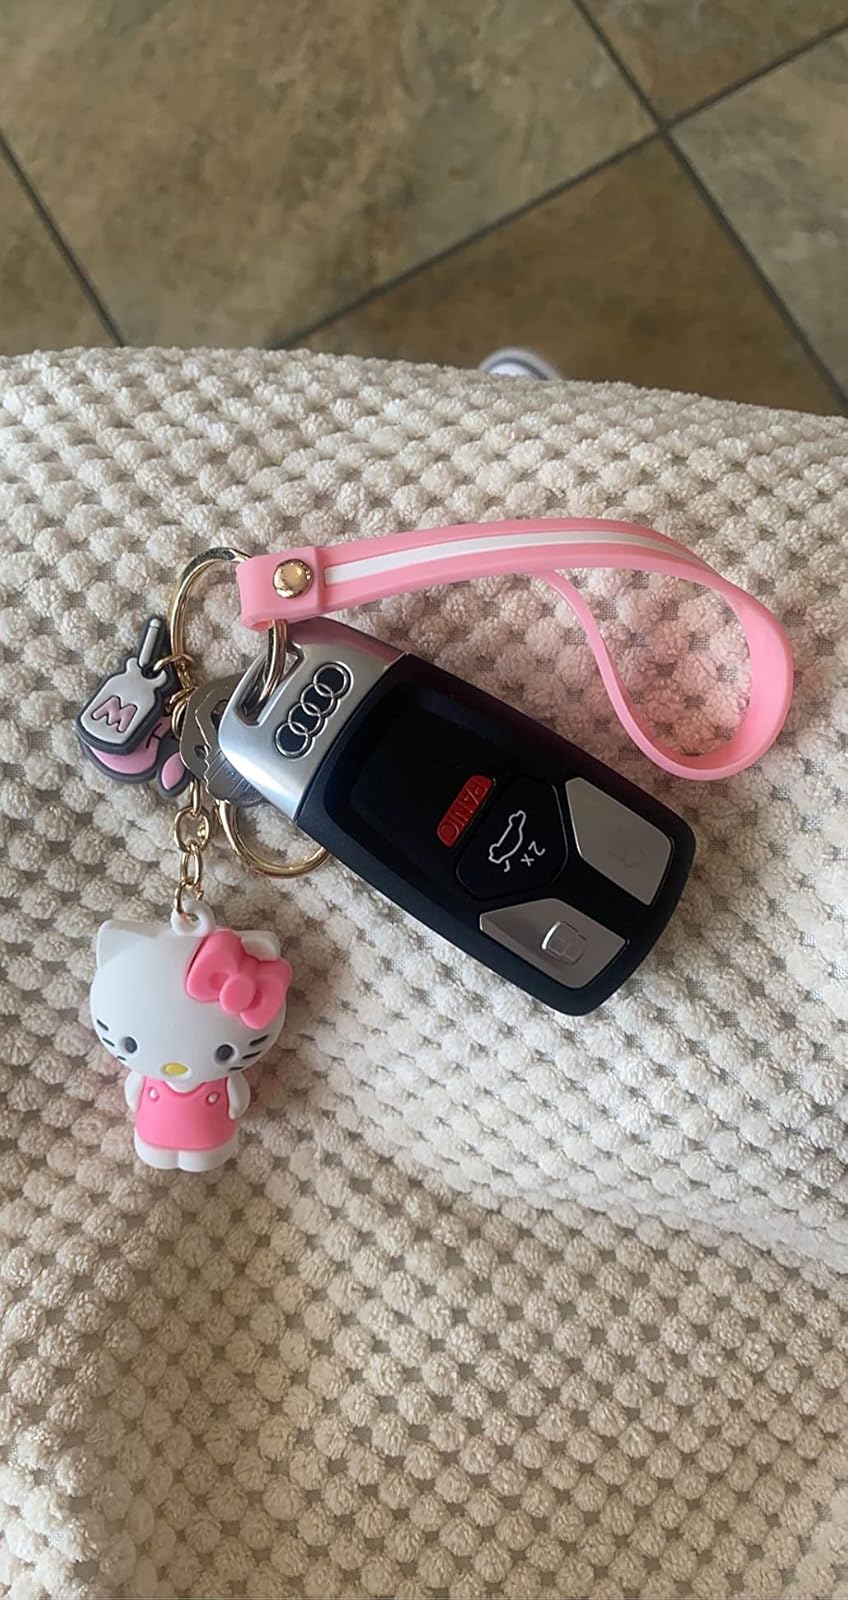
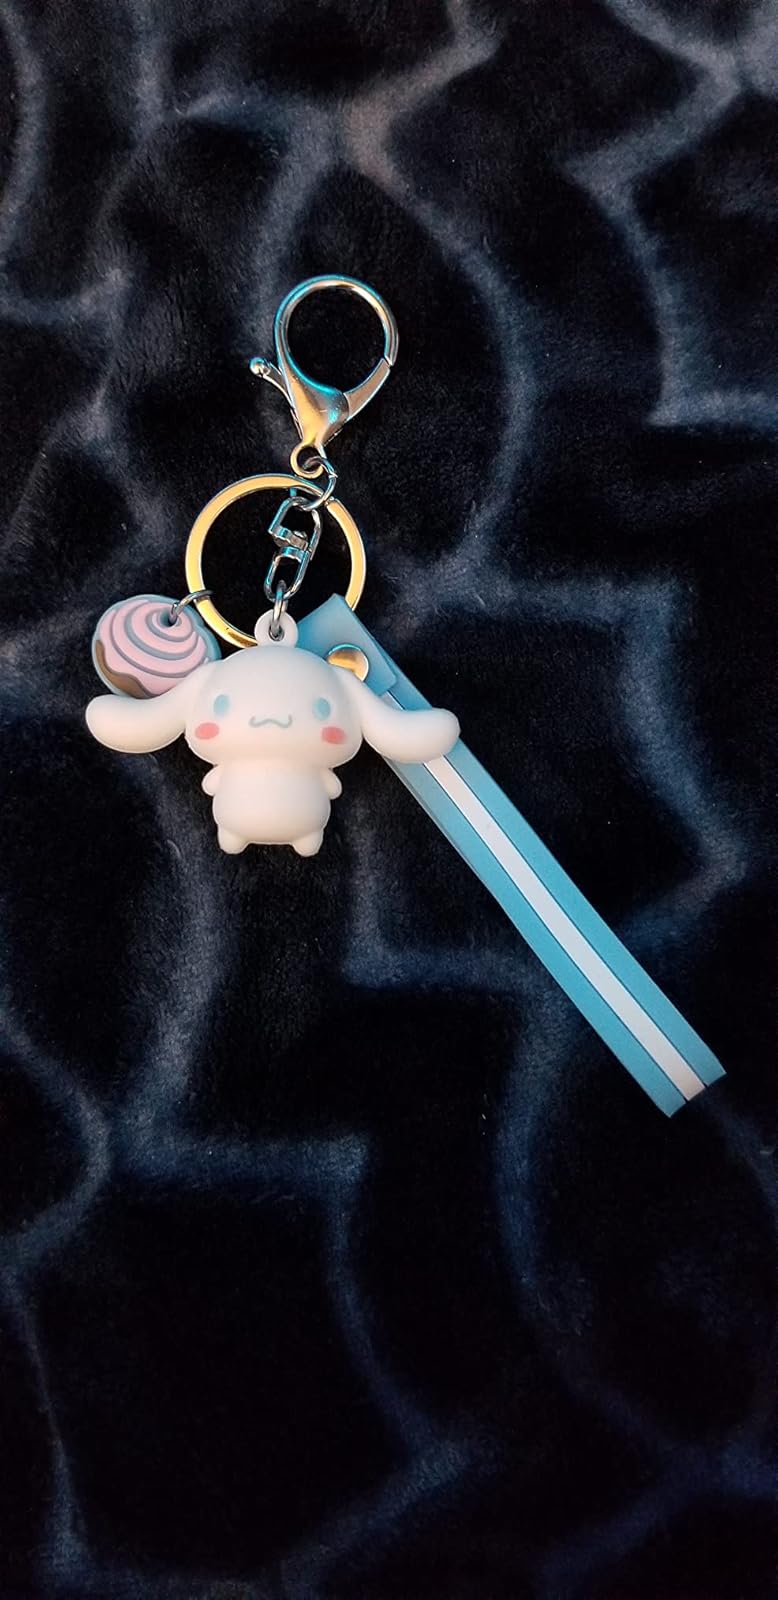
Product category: accessories_keychain
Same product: no